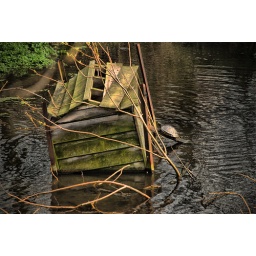
A terrapin storms the duck house in Southchurch Hall Park